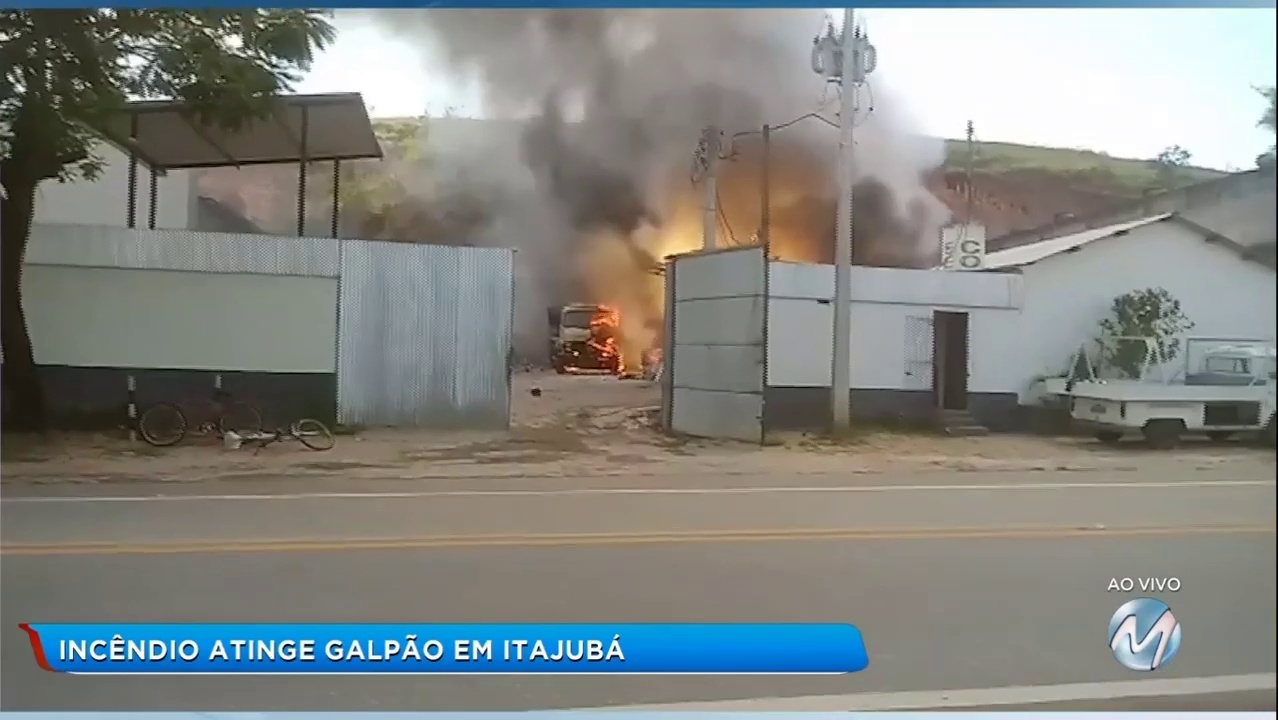
Fire: yes
Smoke: yes